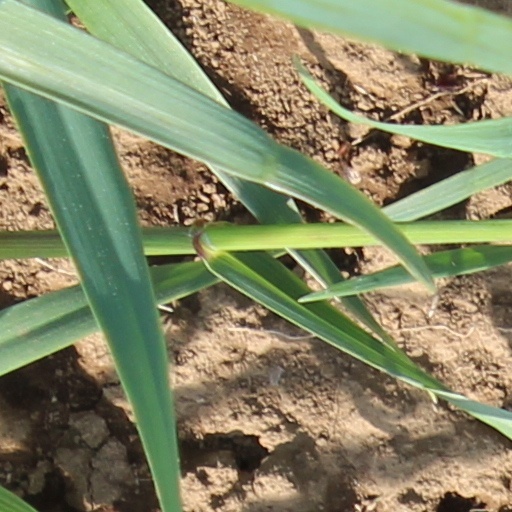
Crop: wheat